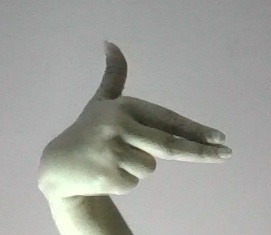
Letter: ghain